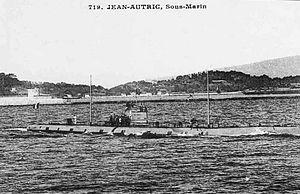
Sous-marin allemand UA 105, type U93, rebaptisé Jean-Autric en 1918
Jean Autric né le 29 décembre 1871 à Toulon et mort aux environs de Gelibolu, durant la bataille des Dardanelles le 18 mars 1915, est un capitaine de frégate. Il commandait en second le Bouvet.
Le sous-marin Jean-Autric est un sous-marin français d'origine allemande lancé le 16 mai 1917 sous le nom d'U-105. Le 11 novembre 1918, il est réquisitionné en réparation des dommages de guerre par les troupes françaises qui en prennent possession et le rebaptisent sous-marin Jean-Autric. Il servira jusqu'au 27 avril 1937 et sera démantelé en 1938.